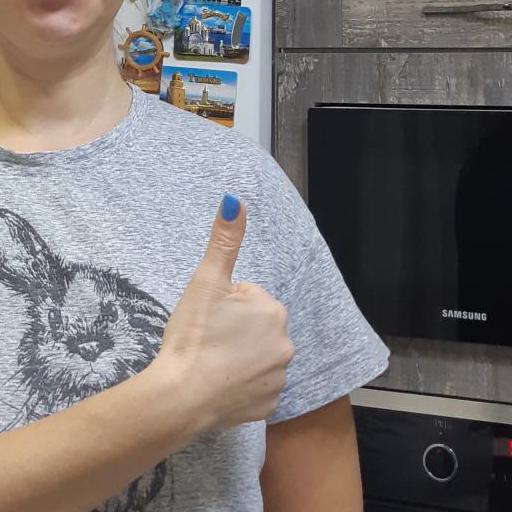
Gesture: like